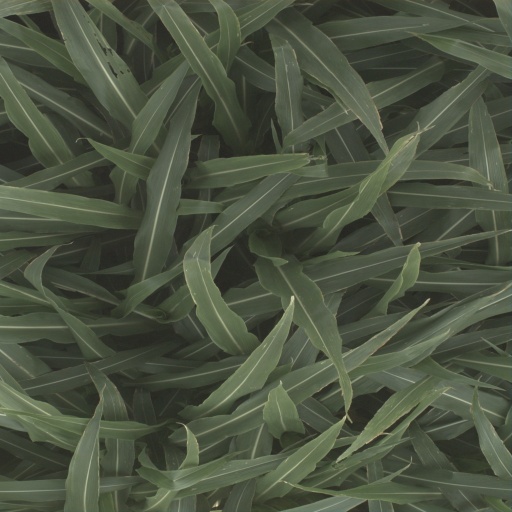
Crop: sorghum